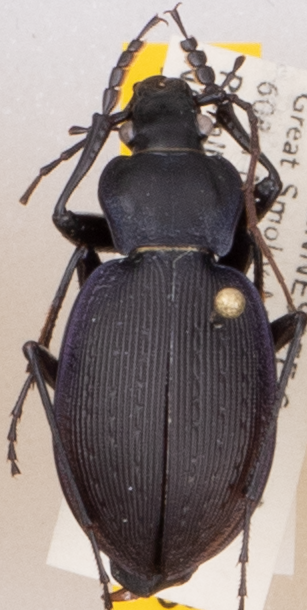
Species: Carabus goryi
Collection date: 2021-08-17 04:00:00
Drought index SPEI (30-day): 1.32
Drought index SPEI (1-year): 1.13
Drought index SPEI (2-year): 2.09